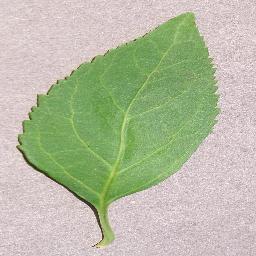
Label: Cherry___healthy